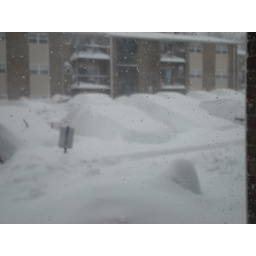
Elaine's car is one over to the right of the handicapped sign -- I think it's backed in